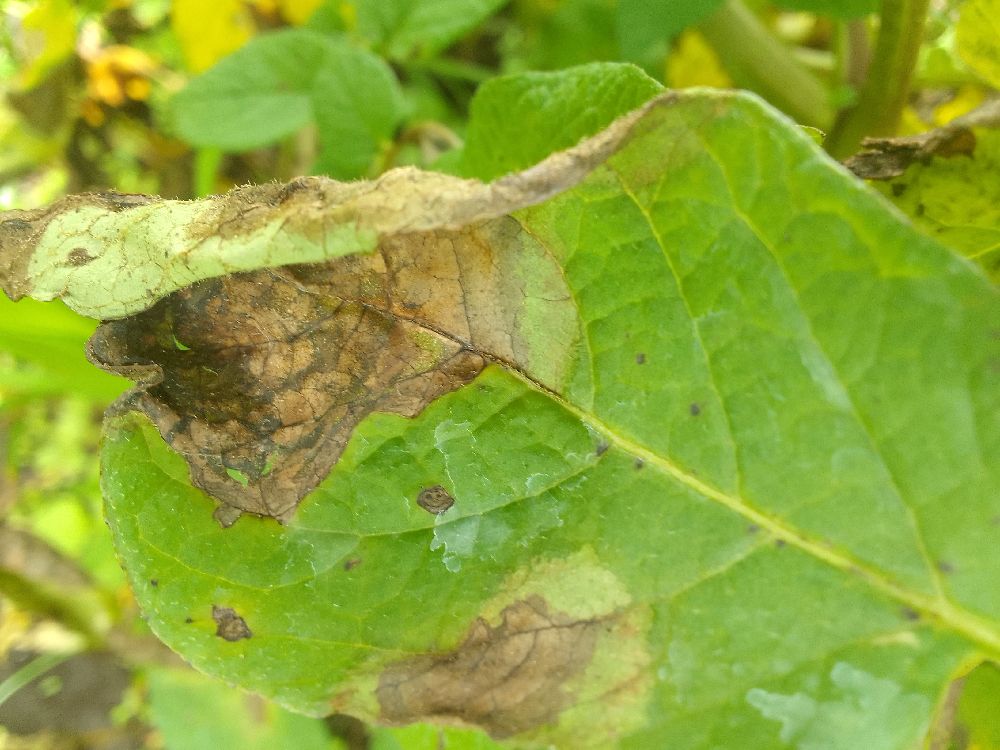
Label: Late blight